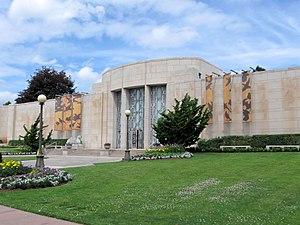
Bebb and Gould est un partenariat d'architectes composés de Charles Herbert Bebb et Carl Frelinghuysen Gould. Le partenariat sera actif à Seattle de 1914 à 1939.